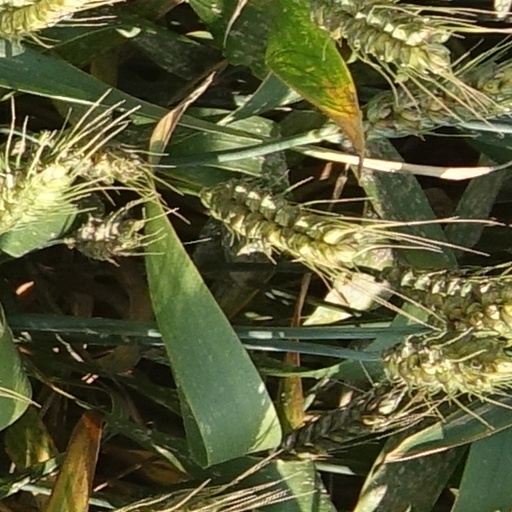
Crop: wheat